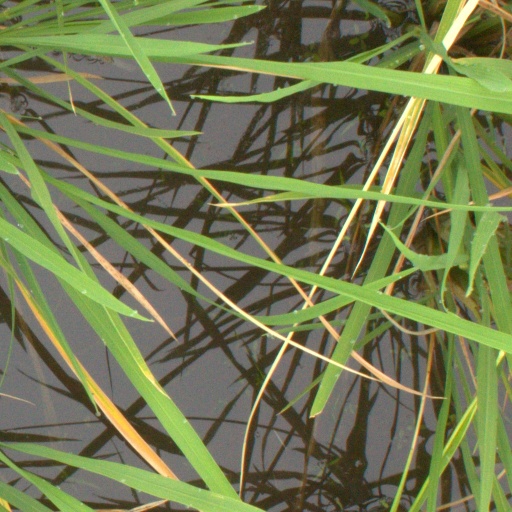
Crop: rice